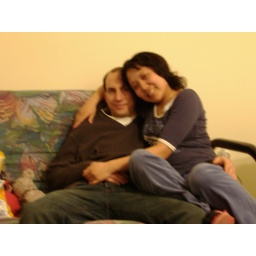
Eric and me taken pic in the sofa bed